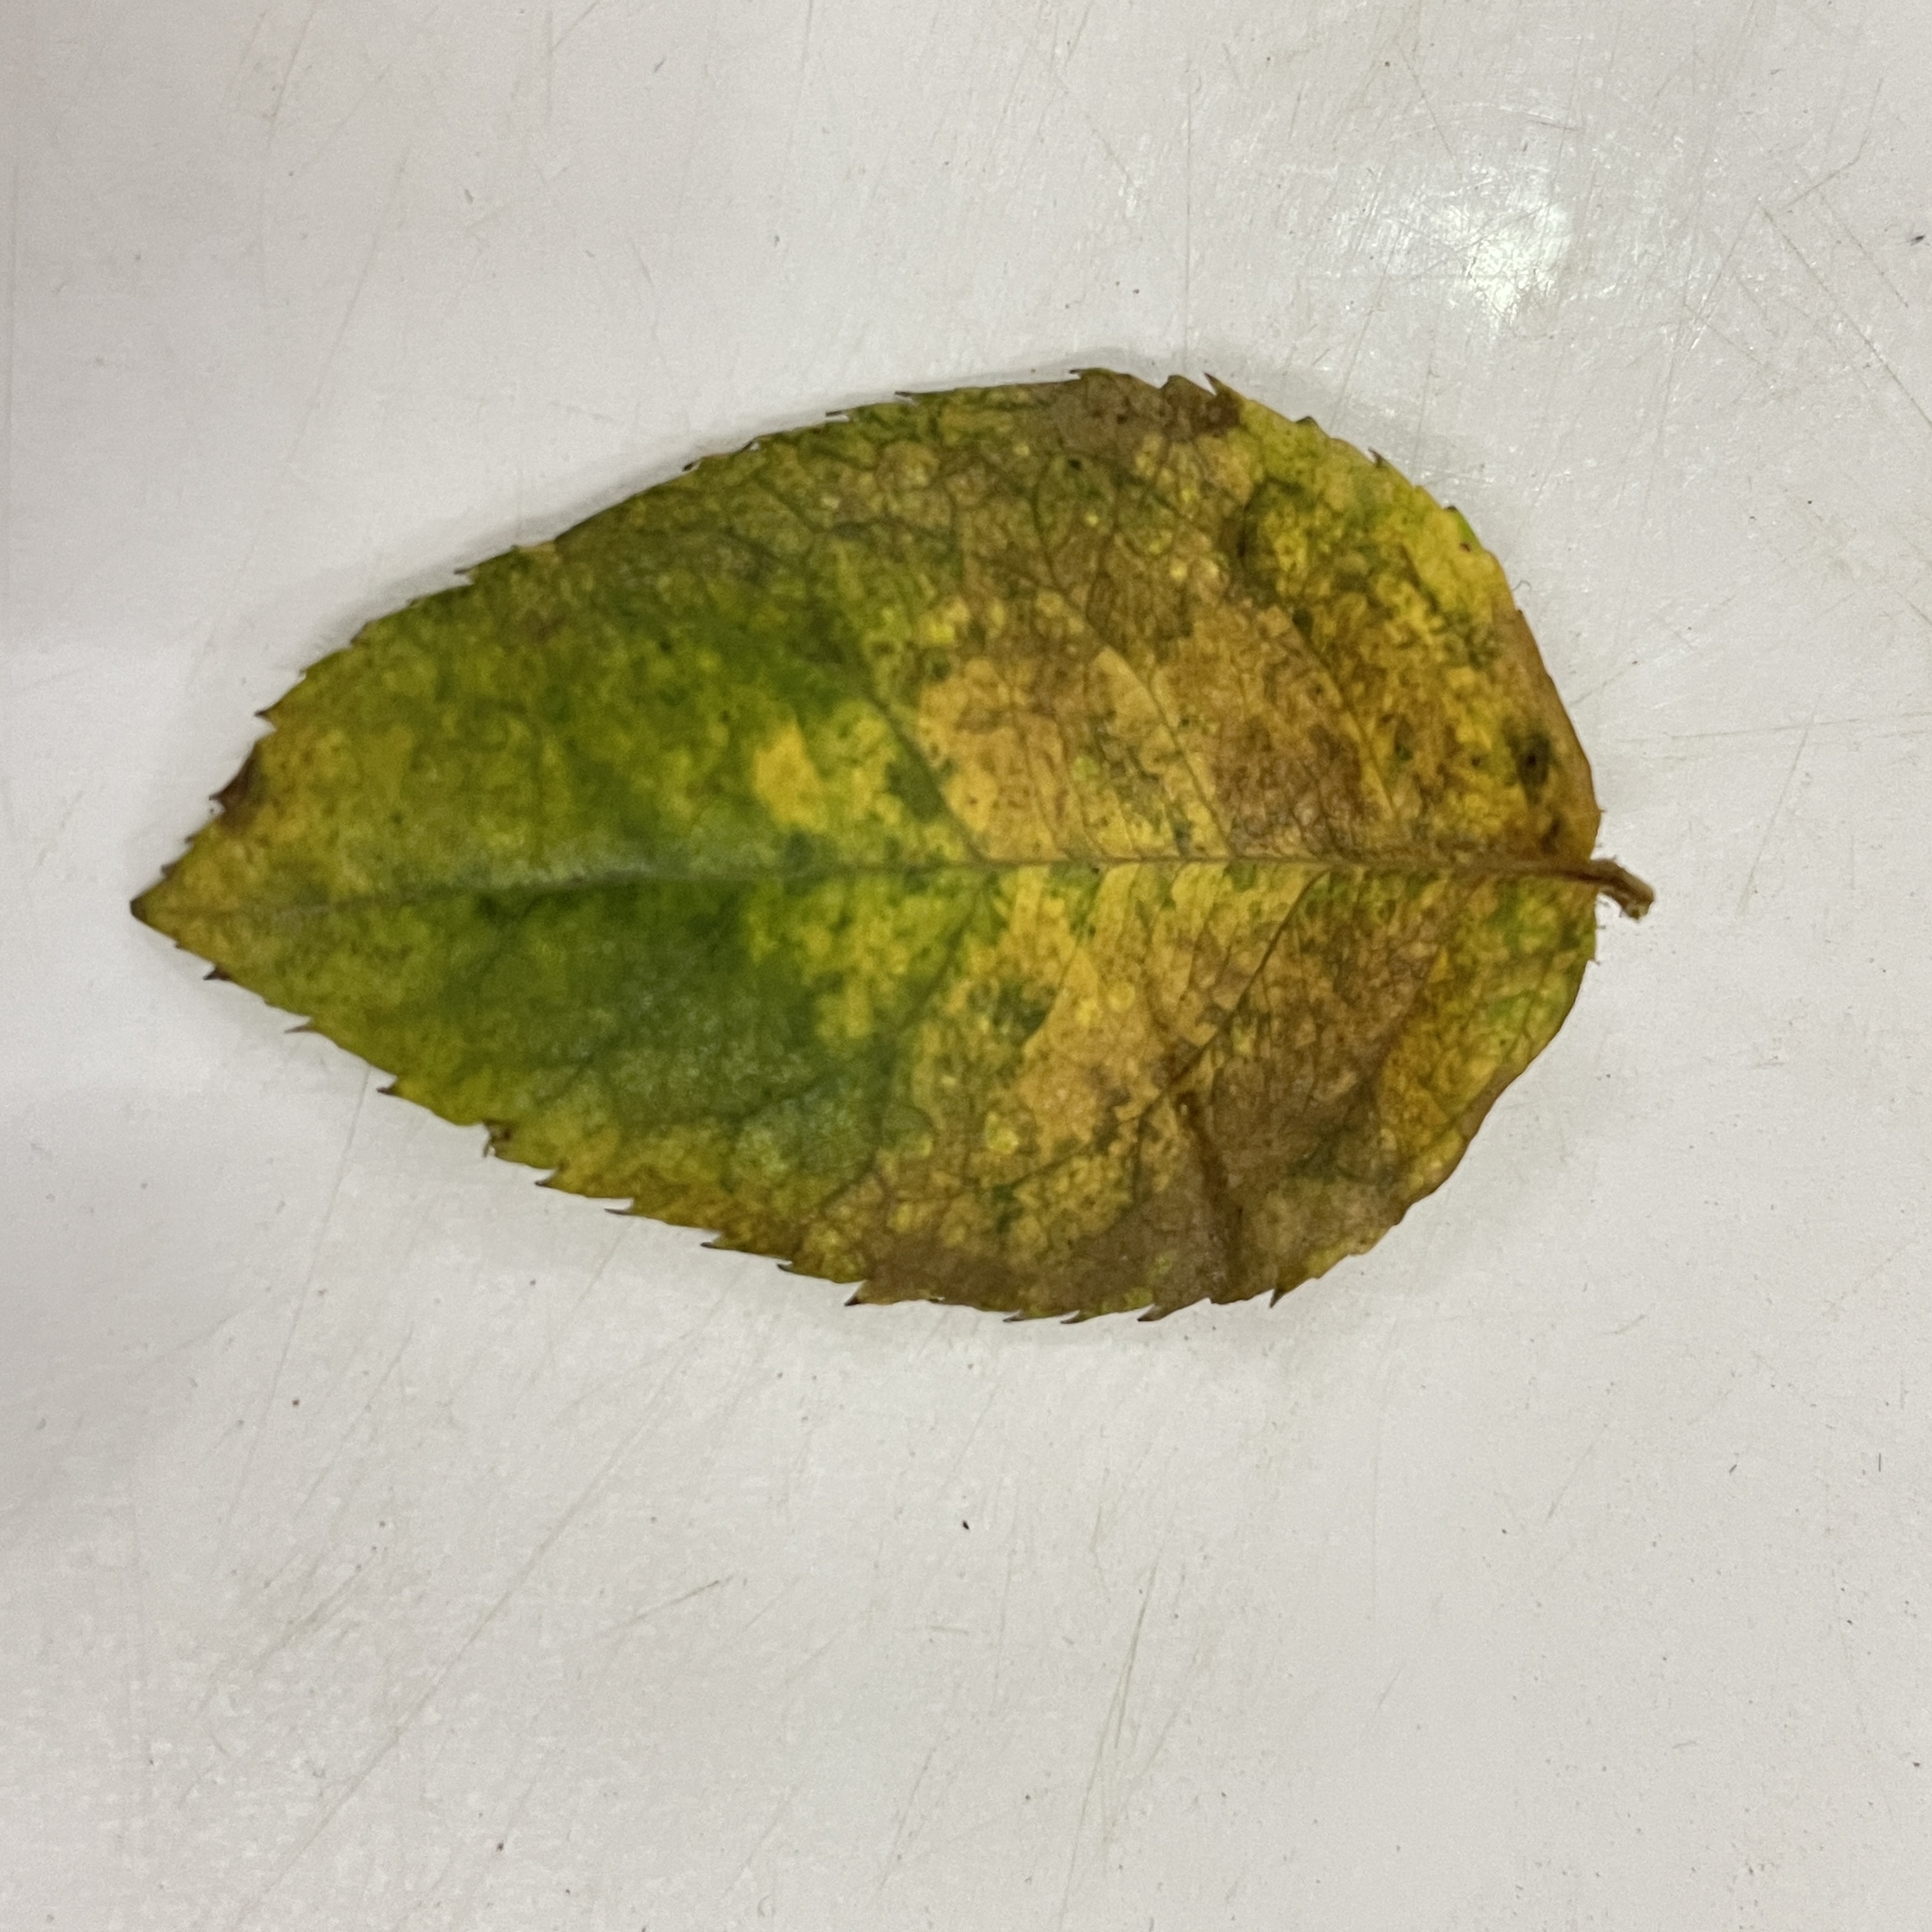
Label: Black Spot